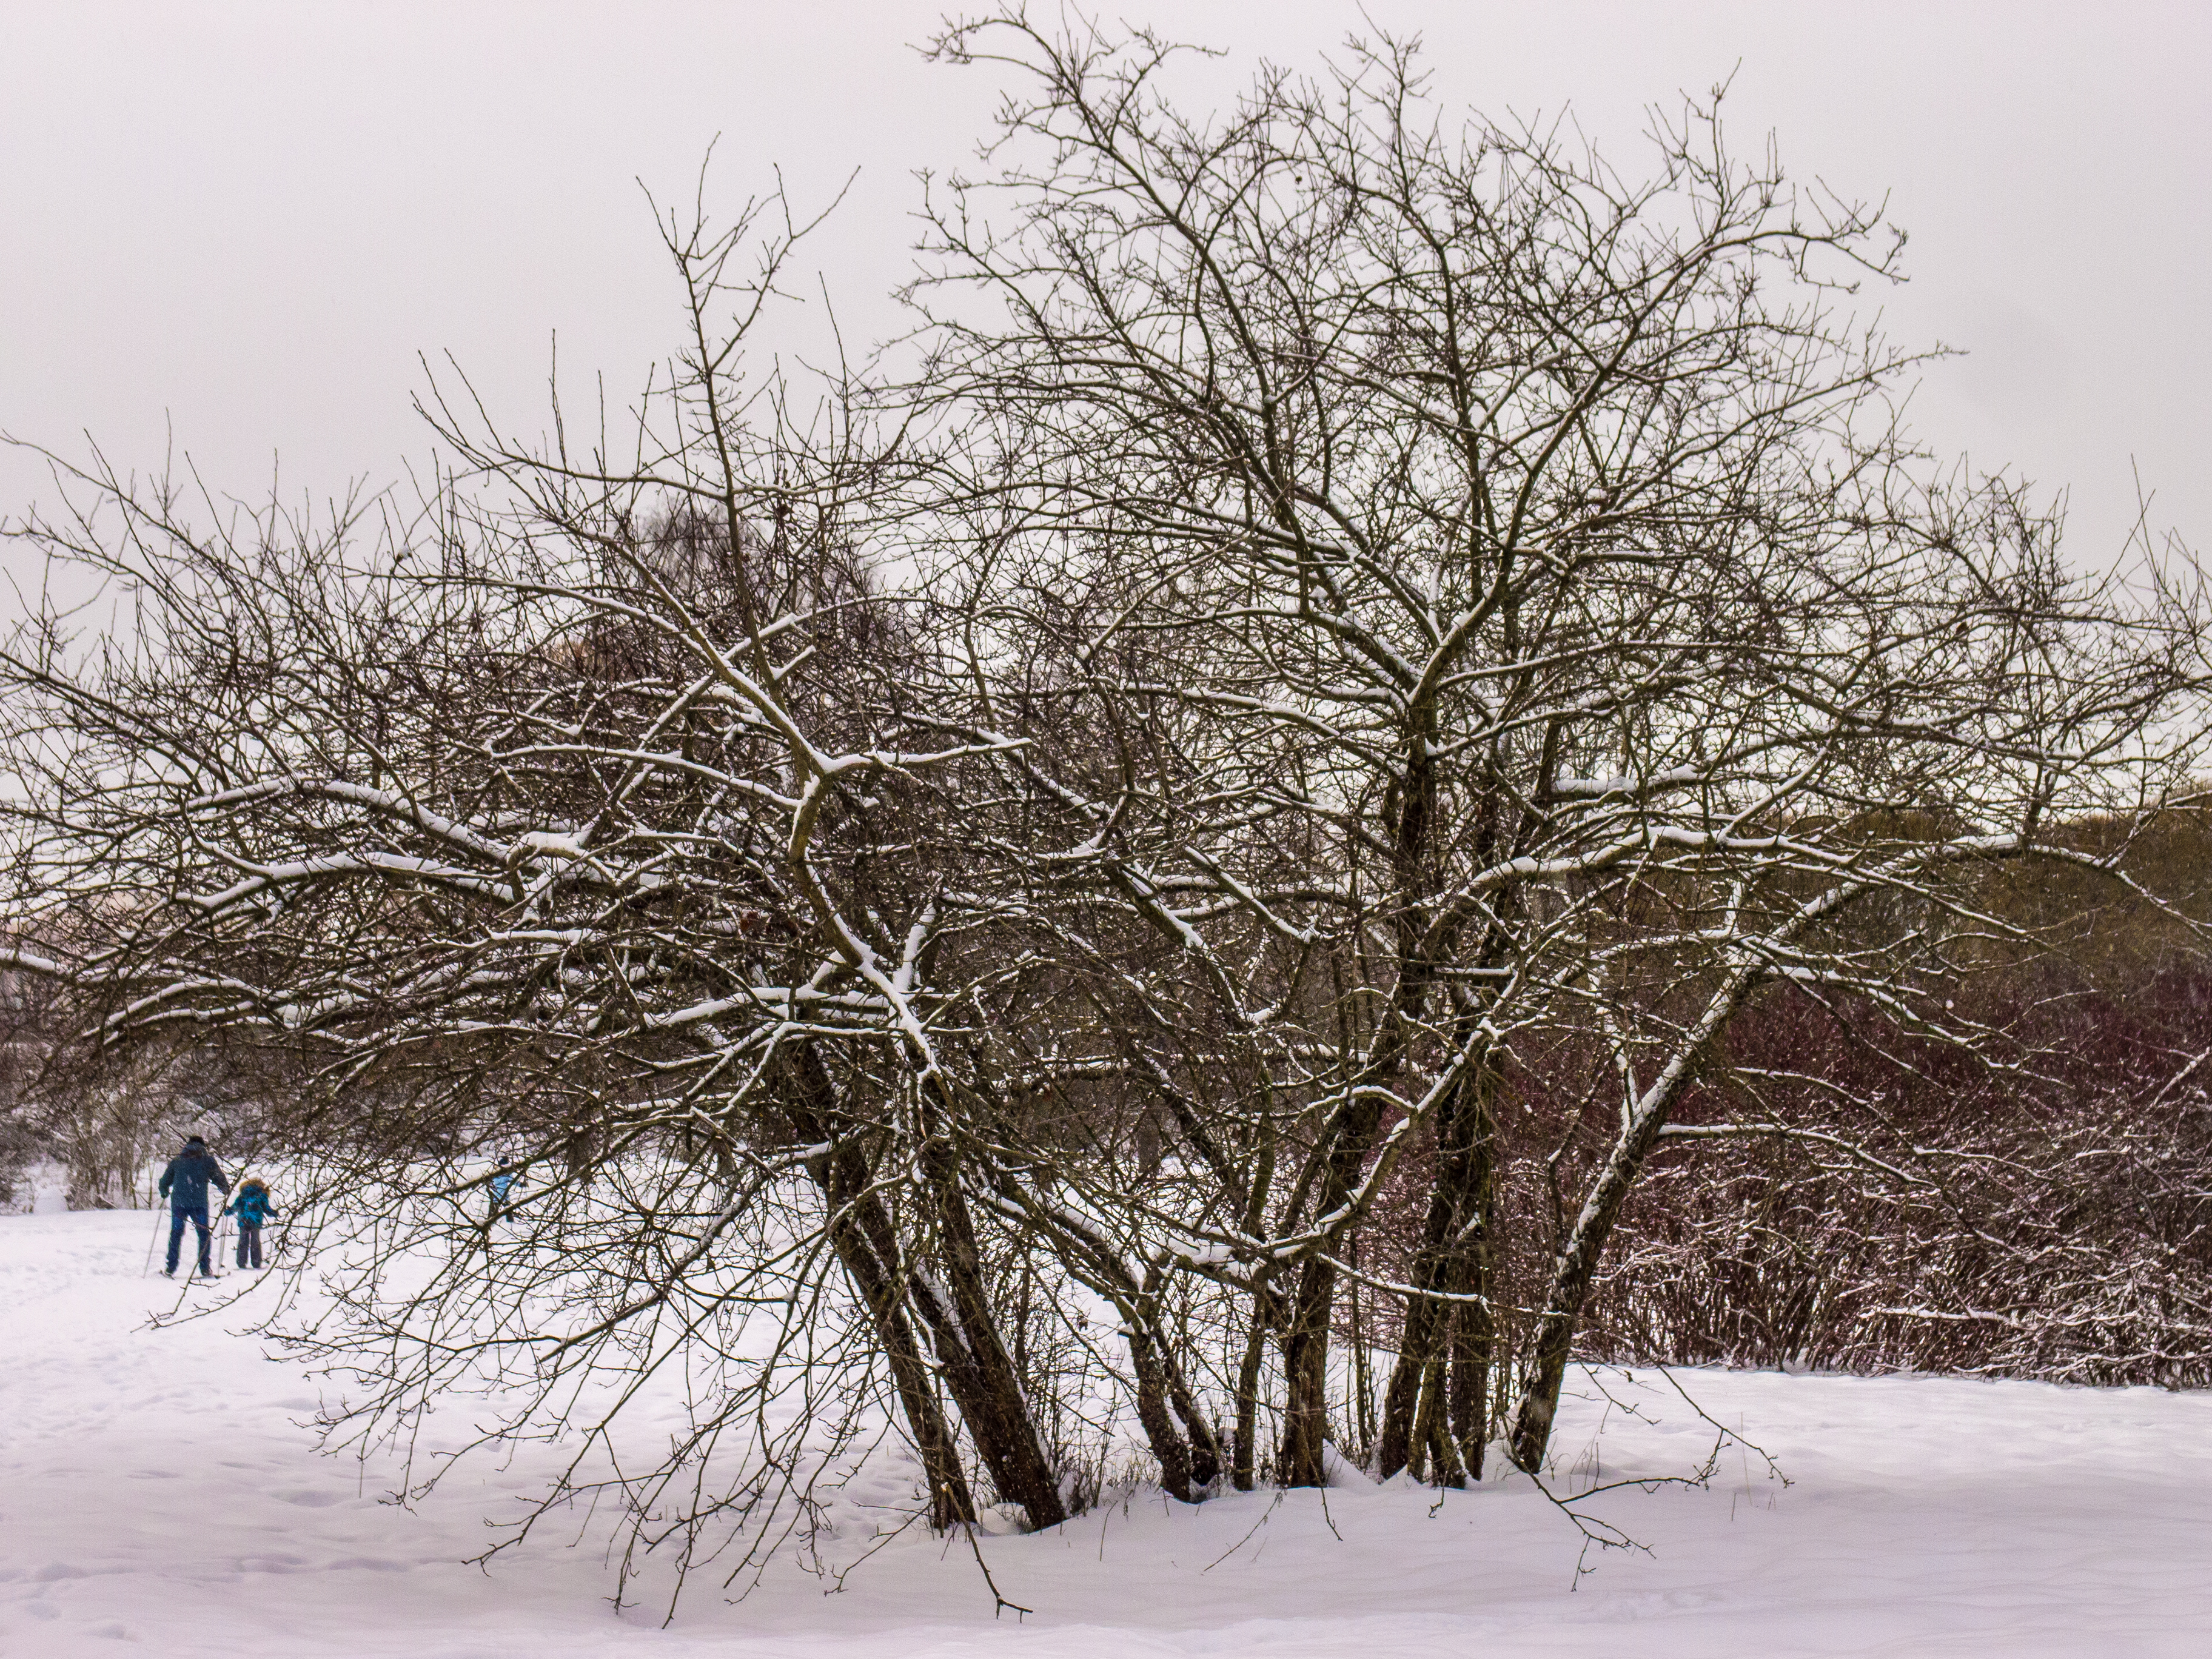
images, plant, sky, snow, branch, natural landscape, twig, wood, trunk, freezing, grass, tree, landscape, Tints and shades, slope, geological phenomenon, People in nature, precipitation, frost, monochrome photography, monochrome, event, winter, forest, wildlife, horizon, plant stem, deciduous, winter storm